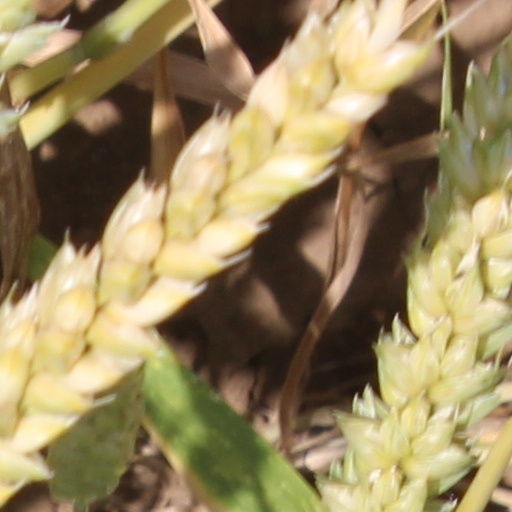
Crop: wheat